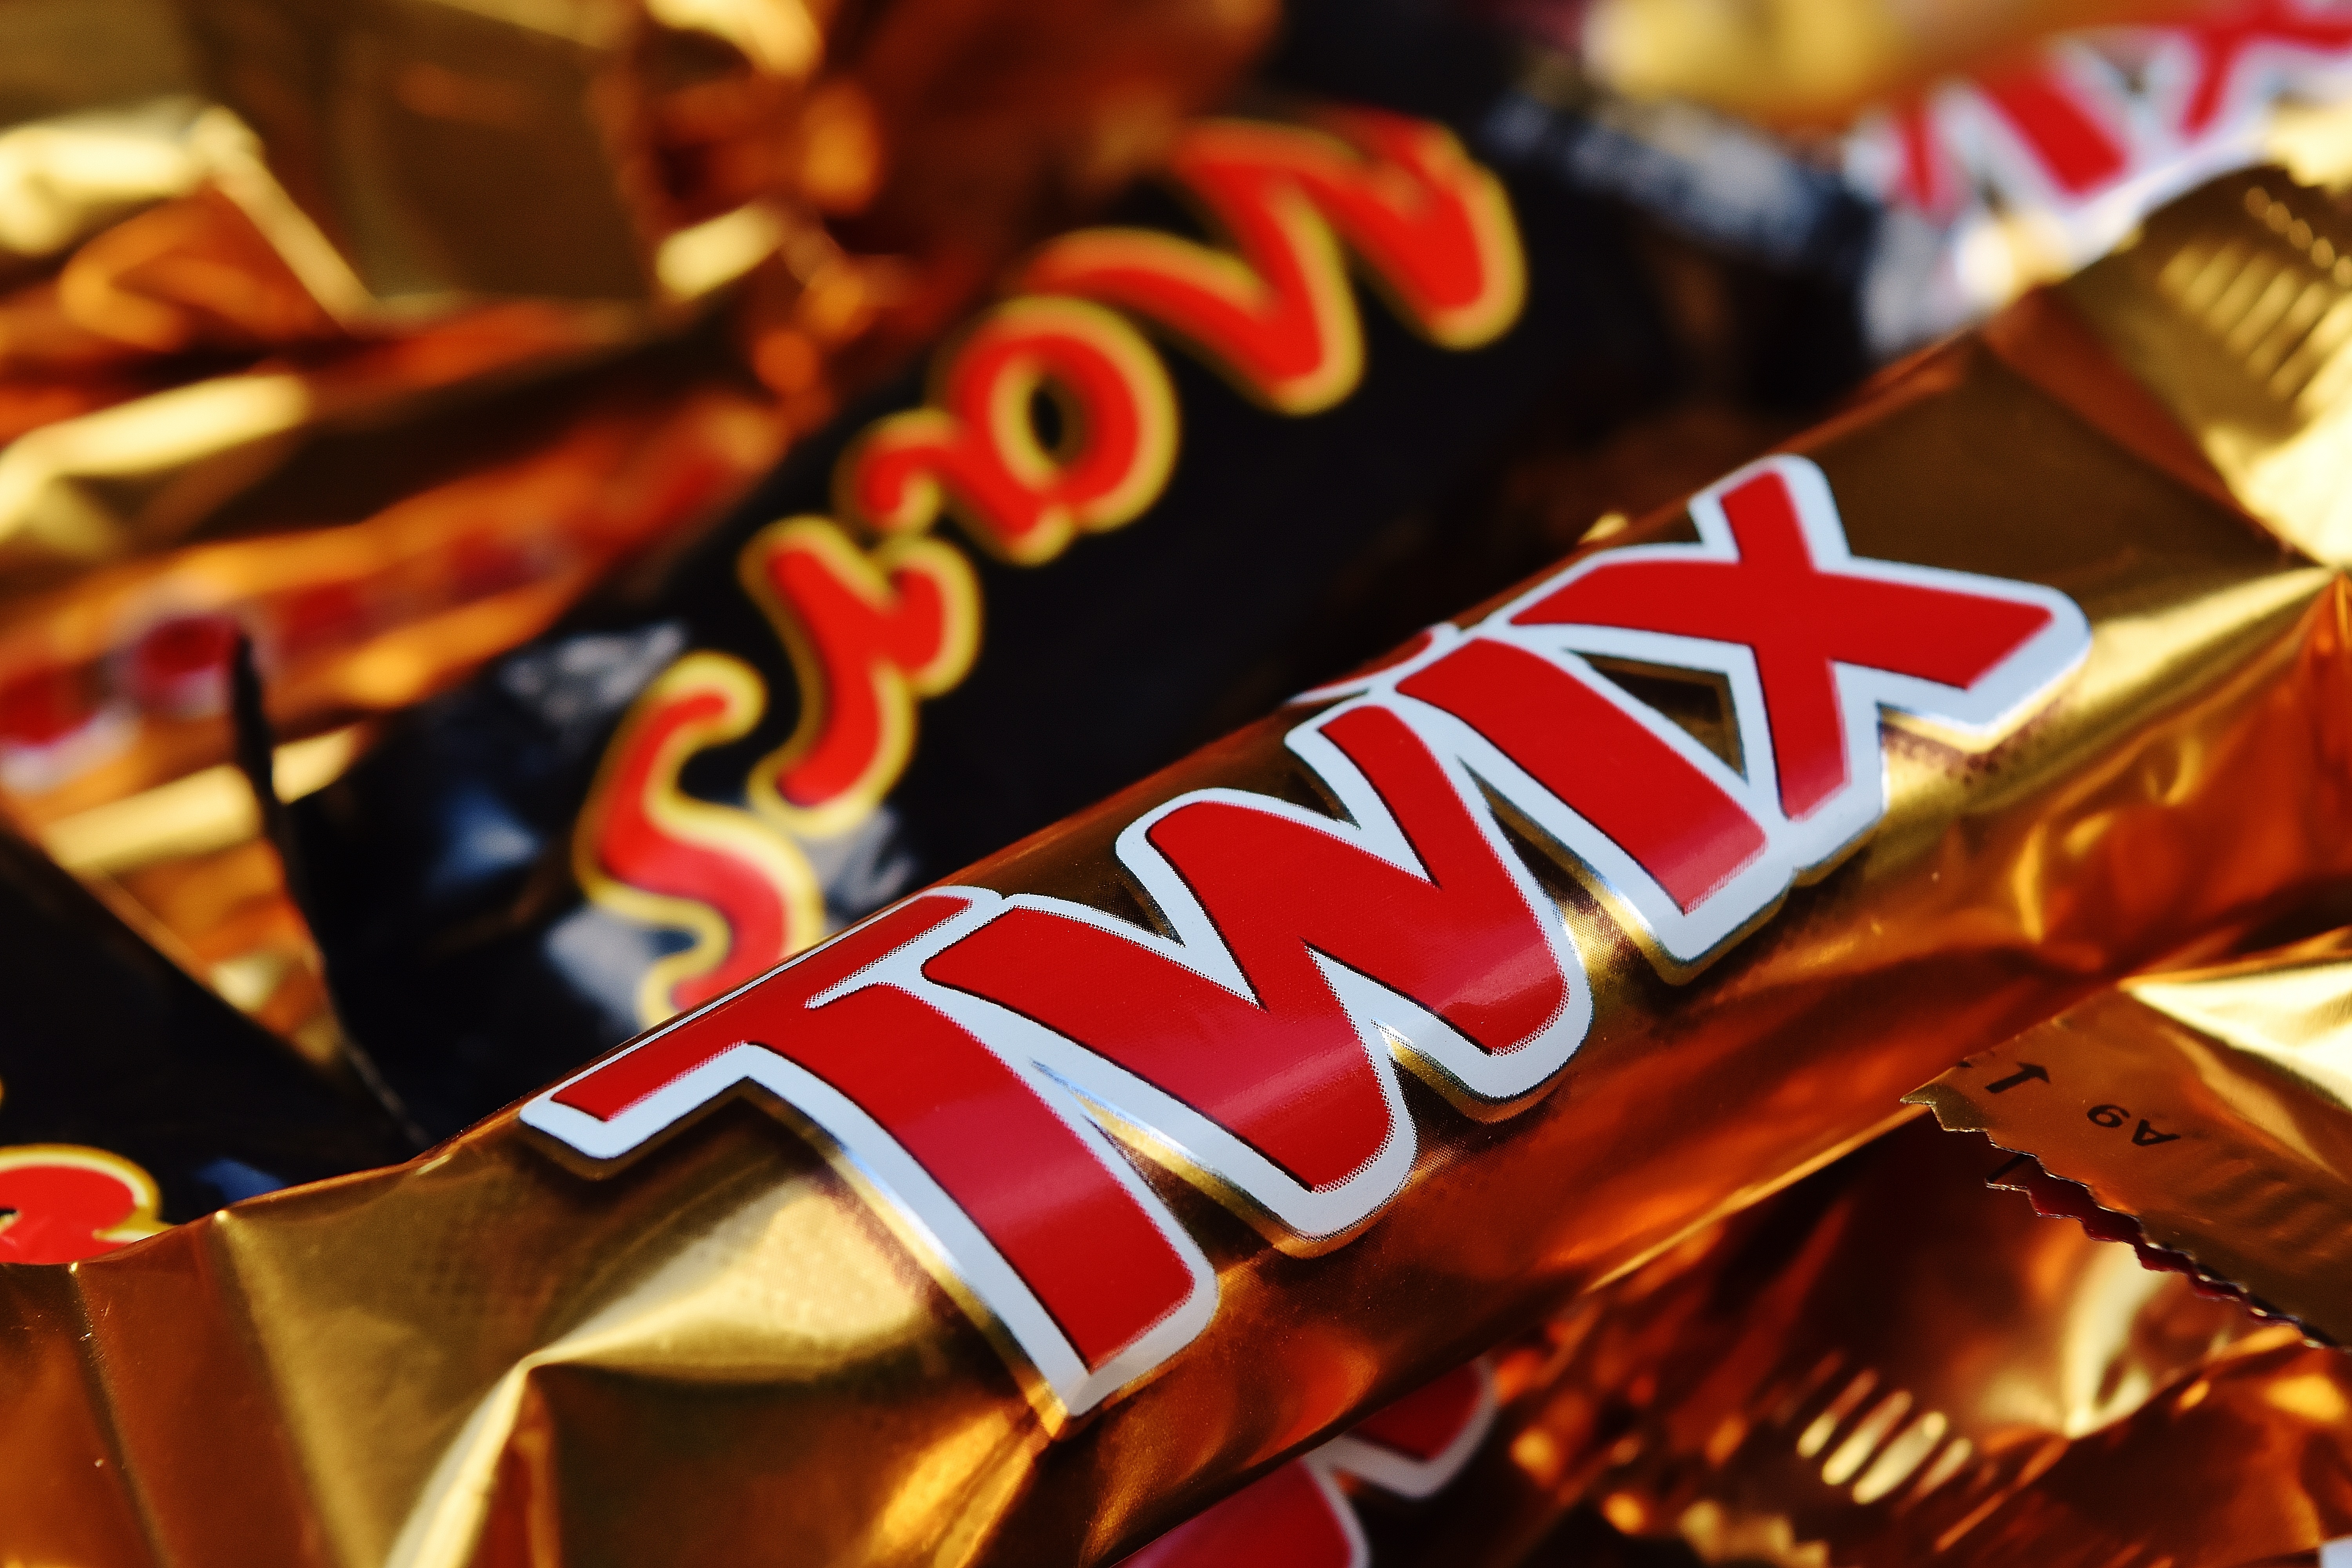
sweet, food, red, chocolate, christmas, dessert, caramel, delicious, sugar, candy, mars, sweetness, treat, confectionery, flavor, candy bar, twix, chocolate bar, snack food